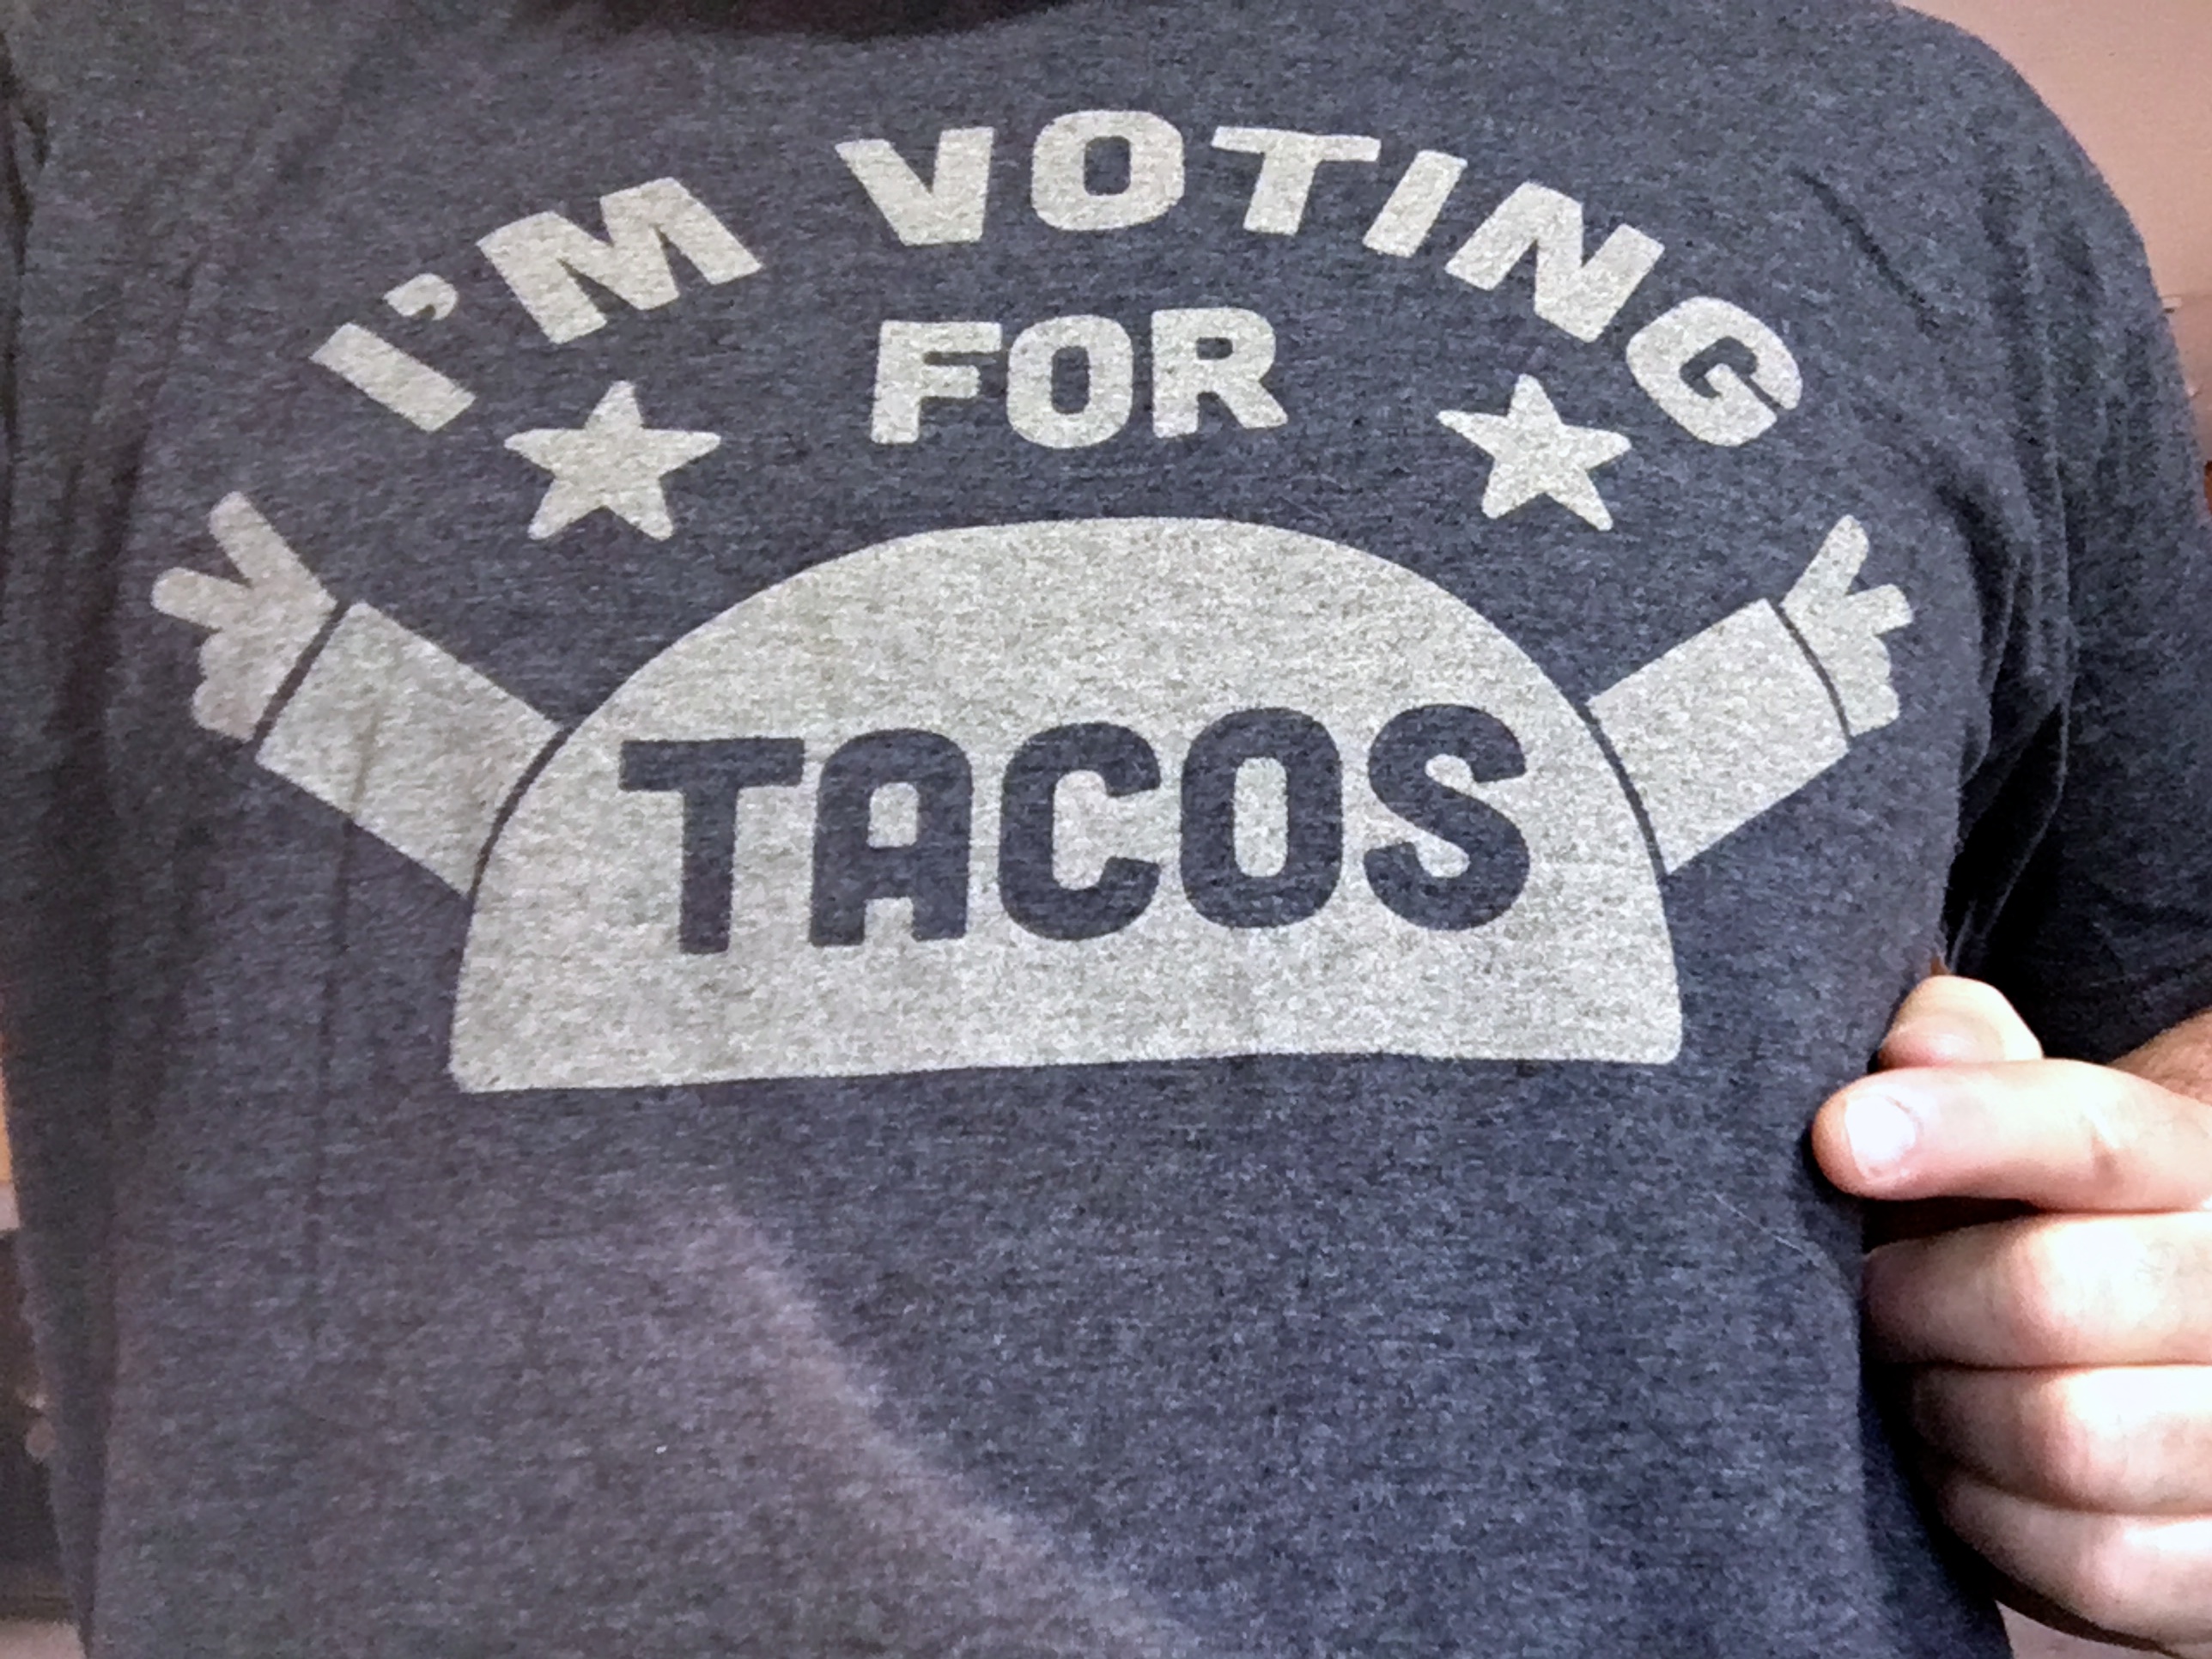
clothing, brand, font, cap, trademark, sleeve, t shirt